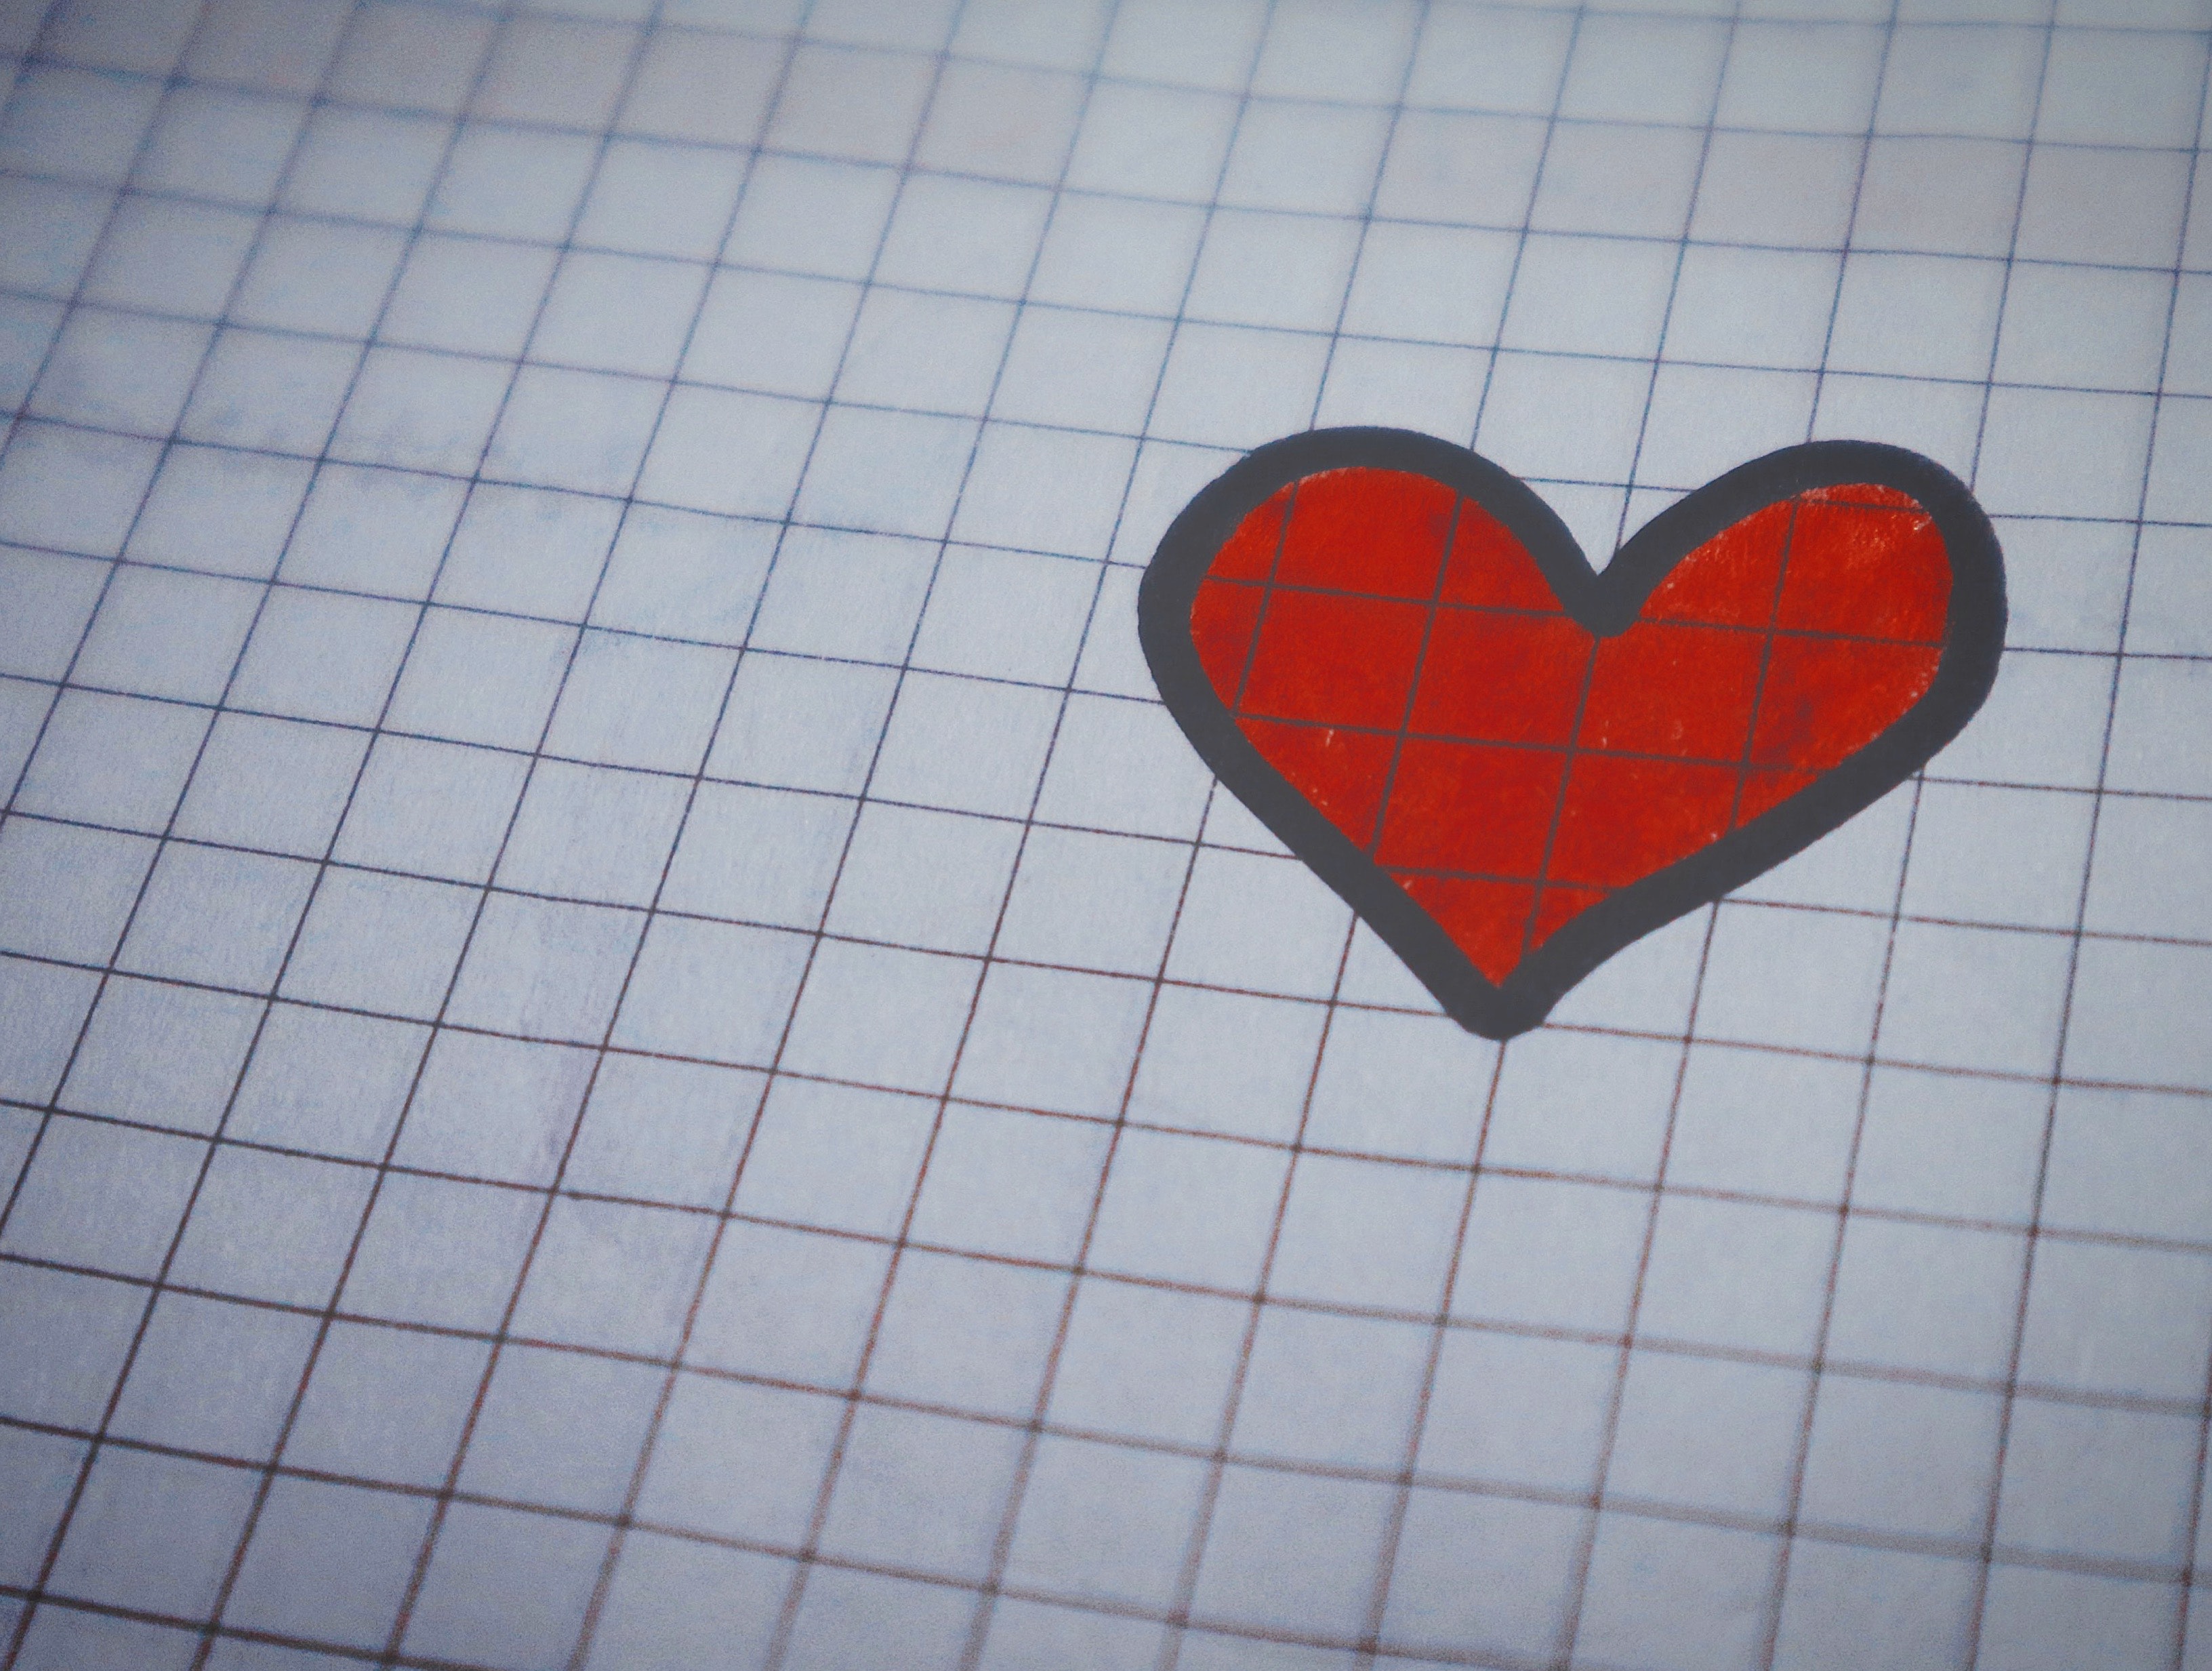
heart, red, organ, love, valentine's day, pattern